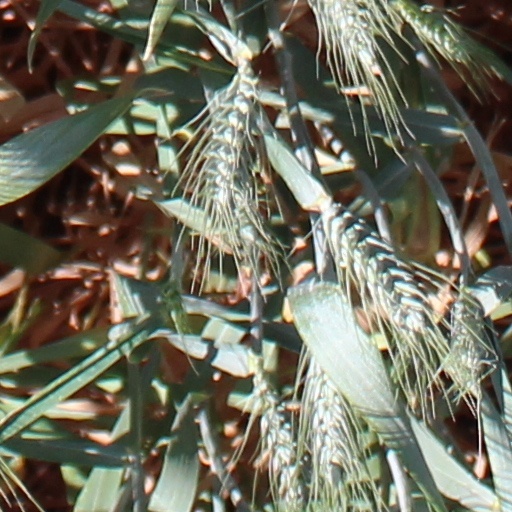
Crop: wheat